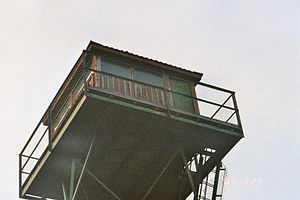
Tomtabacken
Udsigtstårnet set nedefra
Tomtabacken er et bjerg som, med sine 377 meter over havet, er Smålands, det sydsvenske højlands og Götalands højeste punkt. Tomtabacken ligger i Nässjö kommune, cirka 22 km sydvest for Nässjö by. På toppen er der et udsigtstårn med milevid udsigt over Småland.